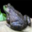
Label: frog